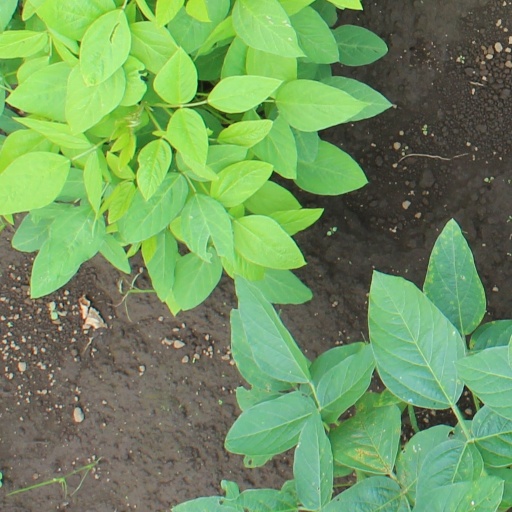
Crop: soybean